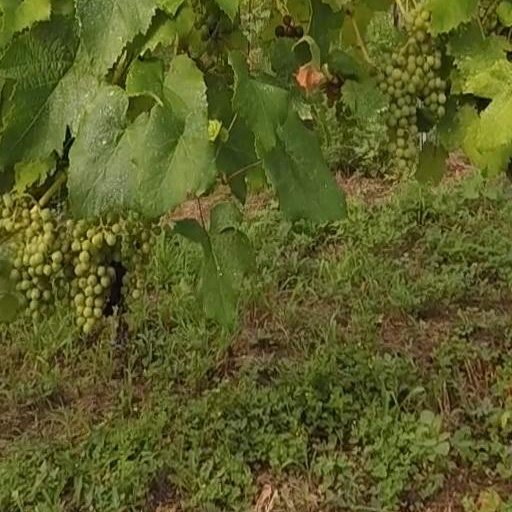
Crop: grape